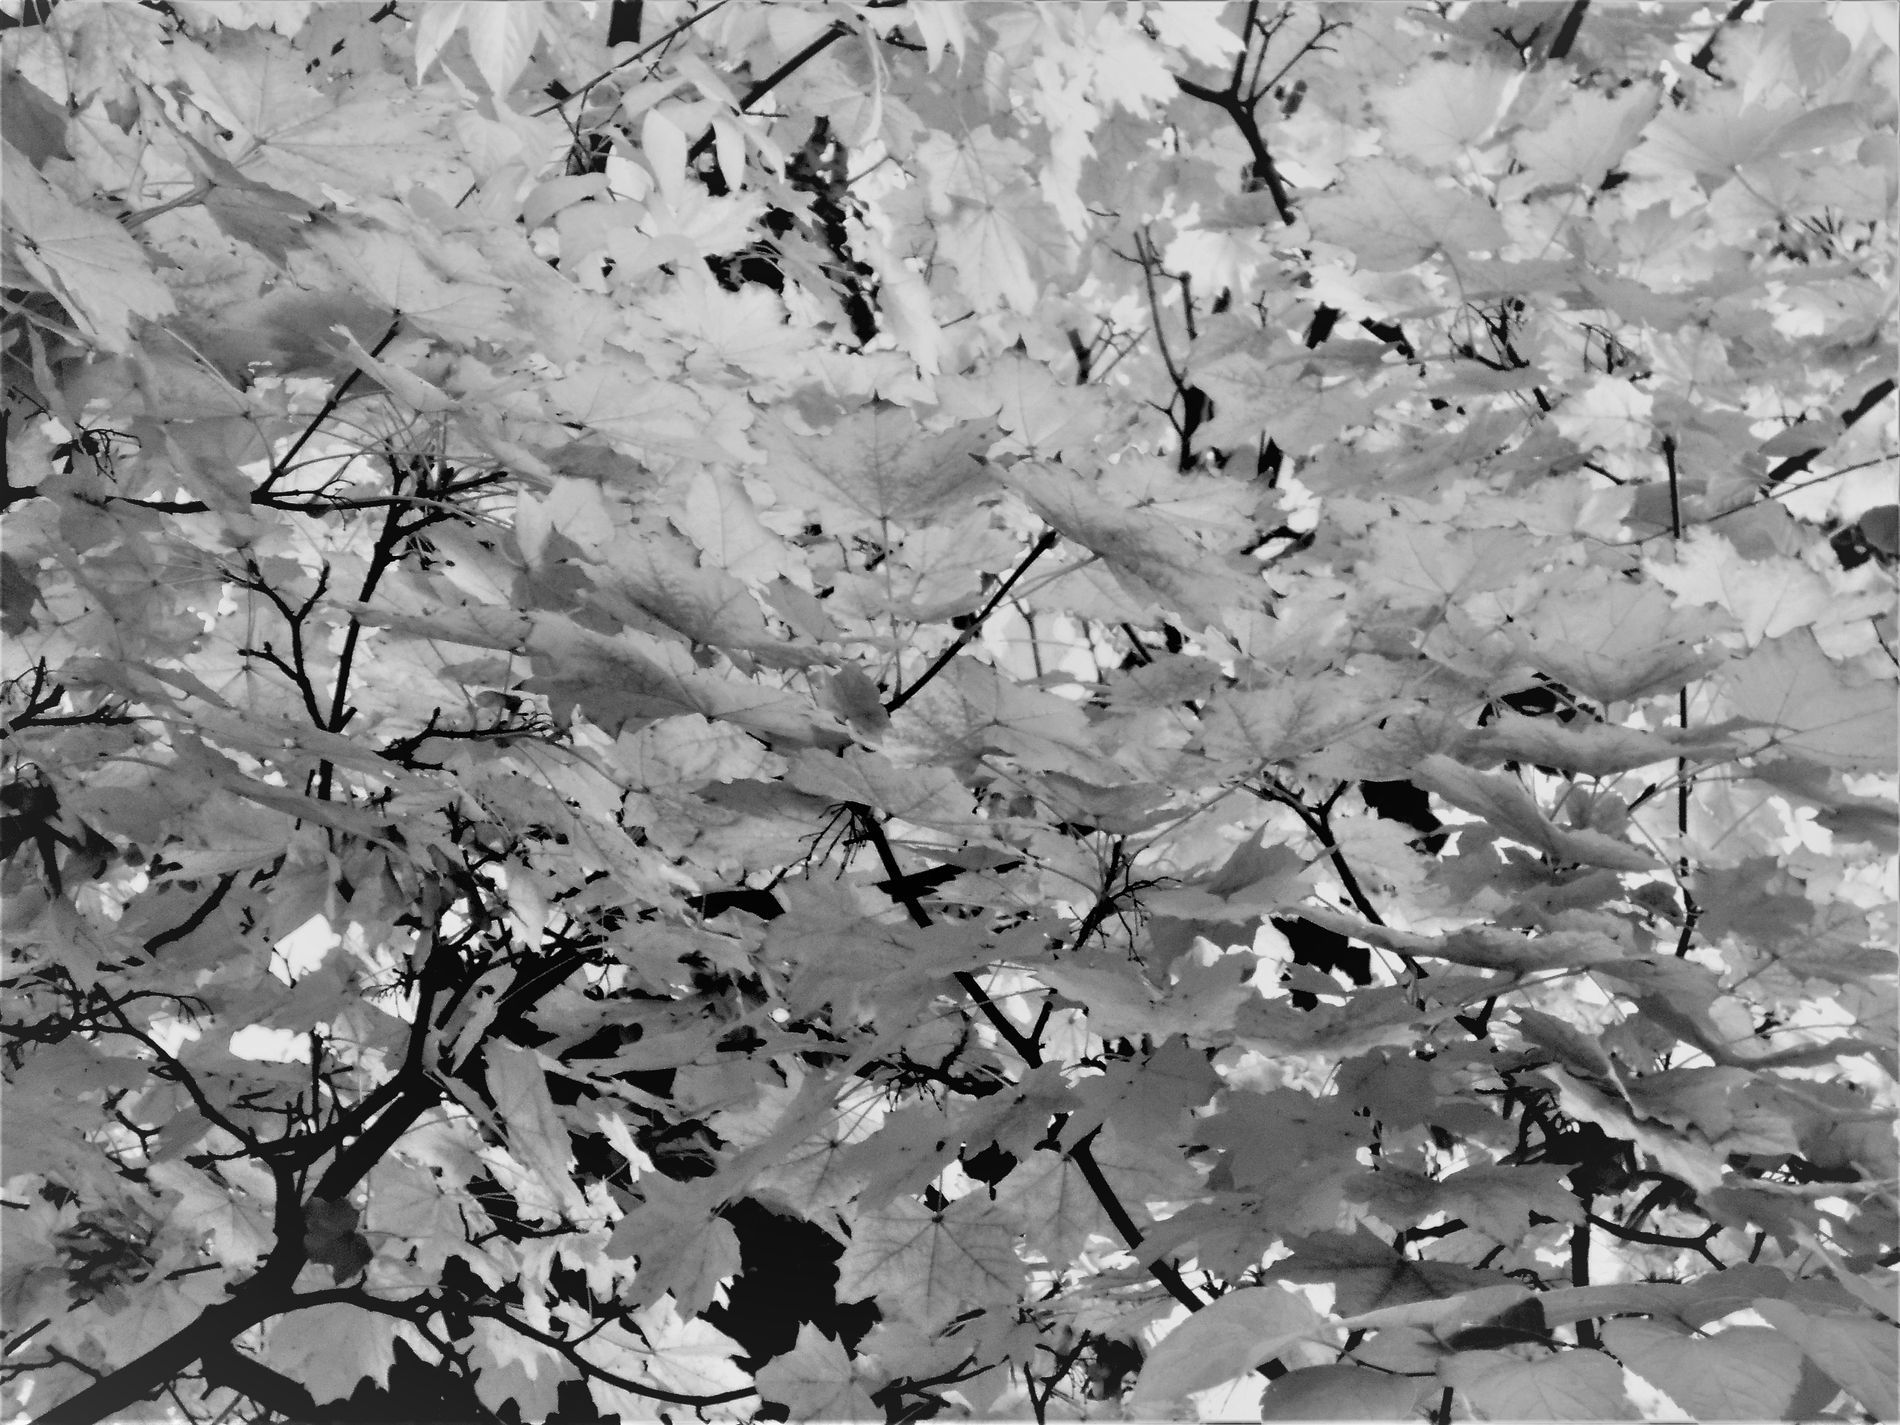
White Leafed Plants
this shot features a group of plants all with leaves colored in white, the background is black which make a contrast.
this plants photography was taken at eye level, show a group of plants with white colored leaves, the background is pitch black which gives a good contrast and focus on the white leaves, the mood is nature while the color palette is black and white.
Labels: Leaf, Plant, Tree, Nature, Outdoors, Weather, Oak, Maple, Vegetation, Ice, Snow, Animal, Bird, Sycamore, Frost, White Plants, Black Background
Camera: NIKON COOLPIX A100
Aperture: F5.5
Exposure: 1/30 sec
ISO: 800
Focal length: 17.6 mm